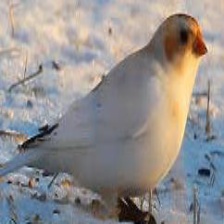
Species: MCKAYS BUNTING
Scientific name: PLECTROPHENAX HYPERBOREUS
ImageNet parent category: indigo_bunting